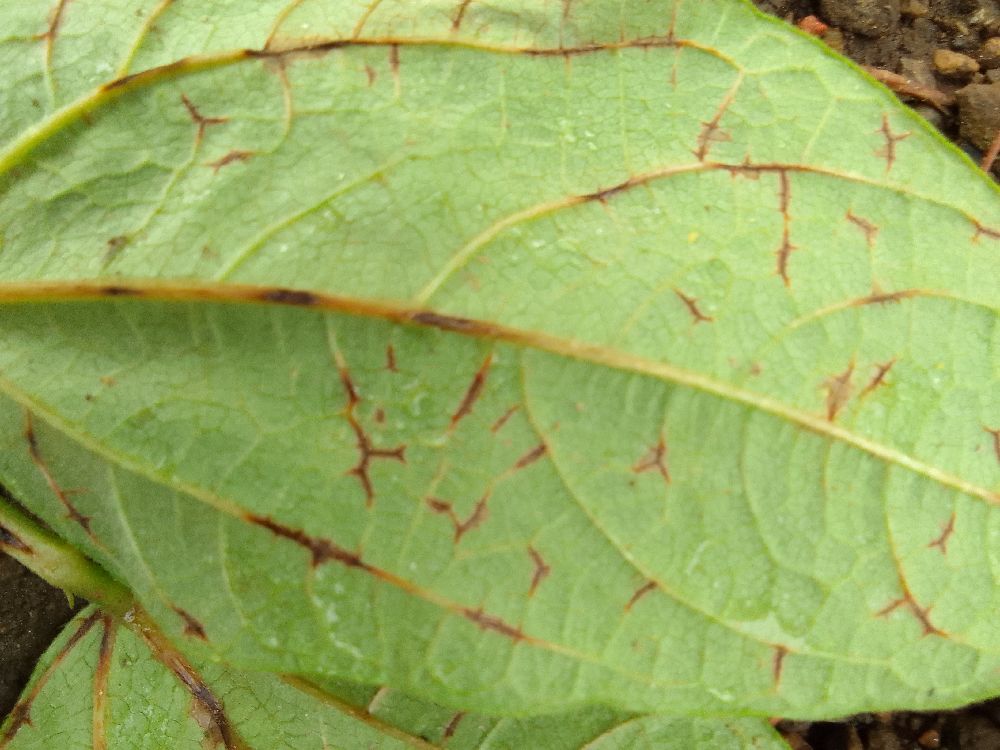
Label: anthracnose